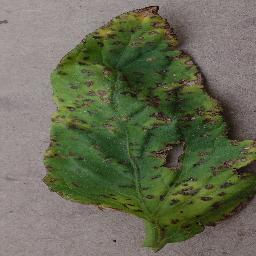
Label: Tomato___Bacterial_spot